Milan Zloković

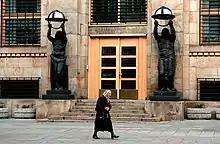
Entrance portal of the "Mortgage Bank" building in Sarajevo

Zloković studied in Graz (1916–18) and Belgrade (1919–21), as well as Paris ("Ecole Superieure des Arts", 1921–23). He pioneered modernism in Yugoslav architecture, animating from 1928 to 1934 together with B. Kojić, J. Dubovi and D. Babić the Group of Architects of the Modern Style ("Grupa Arhitekata Modernog Pravca", GAMP). From 1923 till 1963 he was a professor at the University of Belgrade Faculty of Architecture, exerting a great influence on several generations of Yugoslav architects.